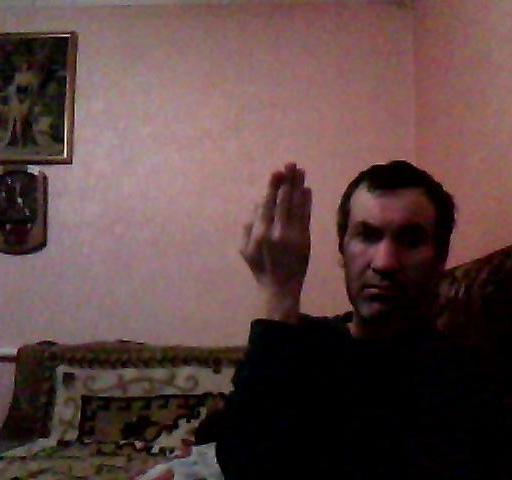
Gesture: stop_inverted